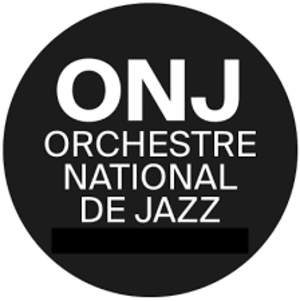
L'Orchestre national de jazz est un orchestre de jazz français créé en 1986 à l'initiative de Jack Lang, alors ministre de la Culture.